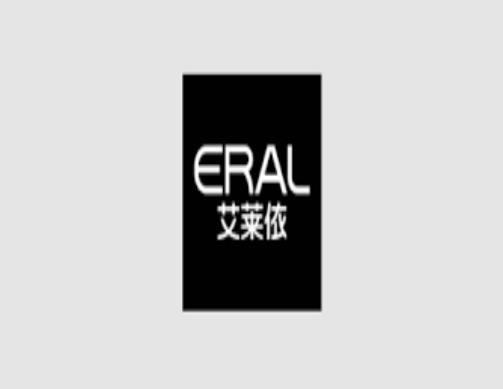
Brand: ERAL
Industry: Clothes